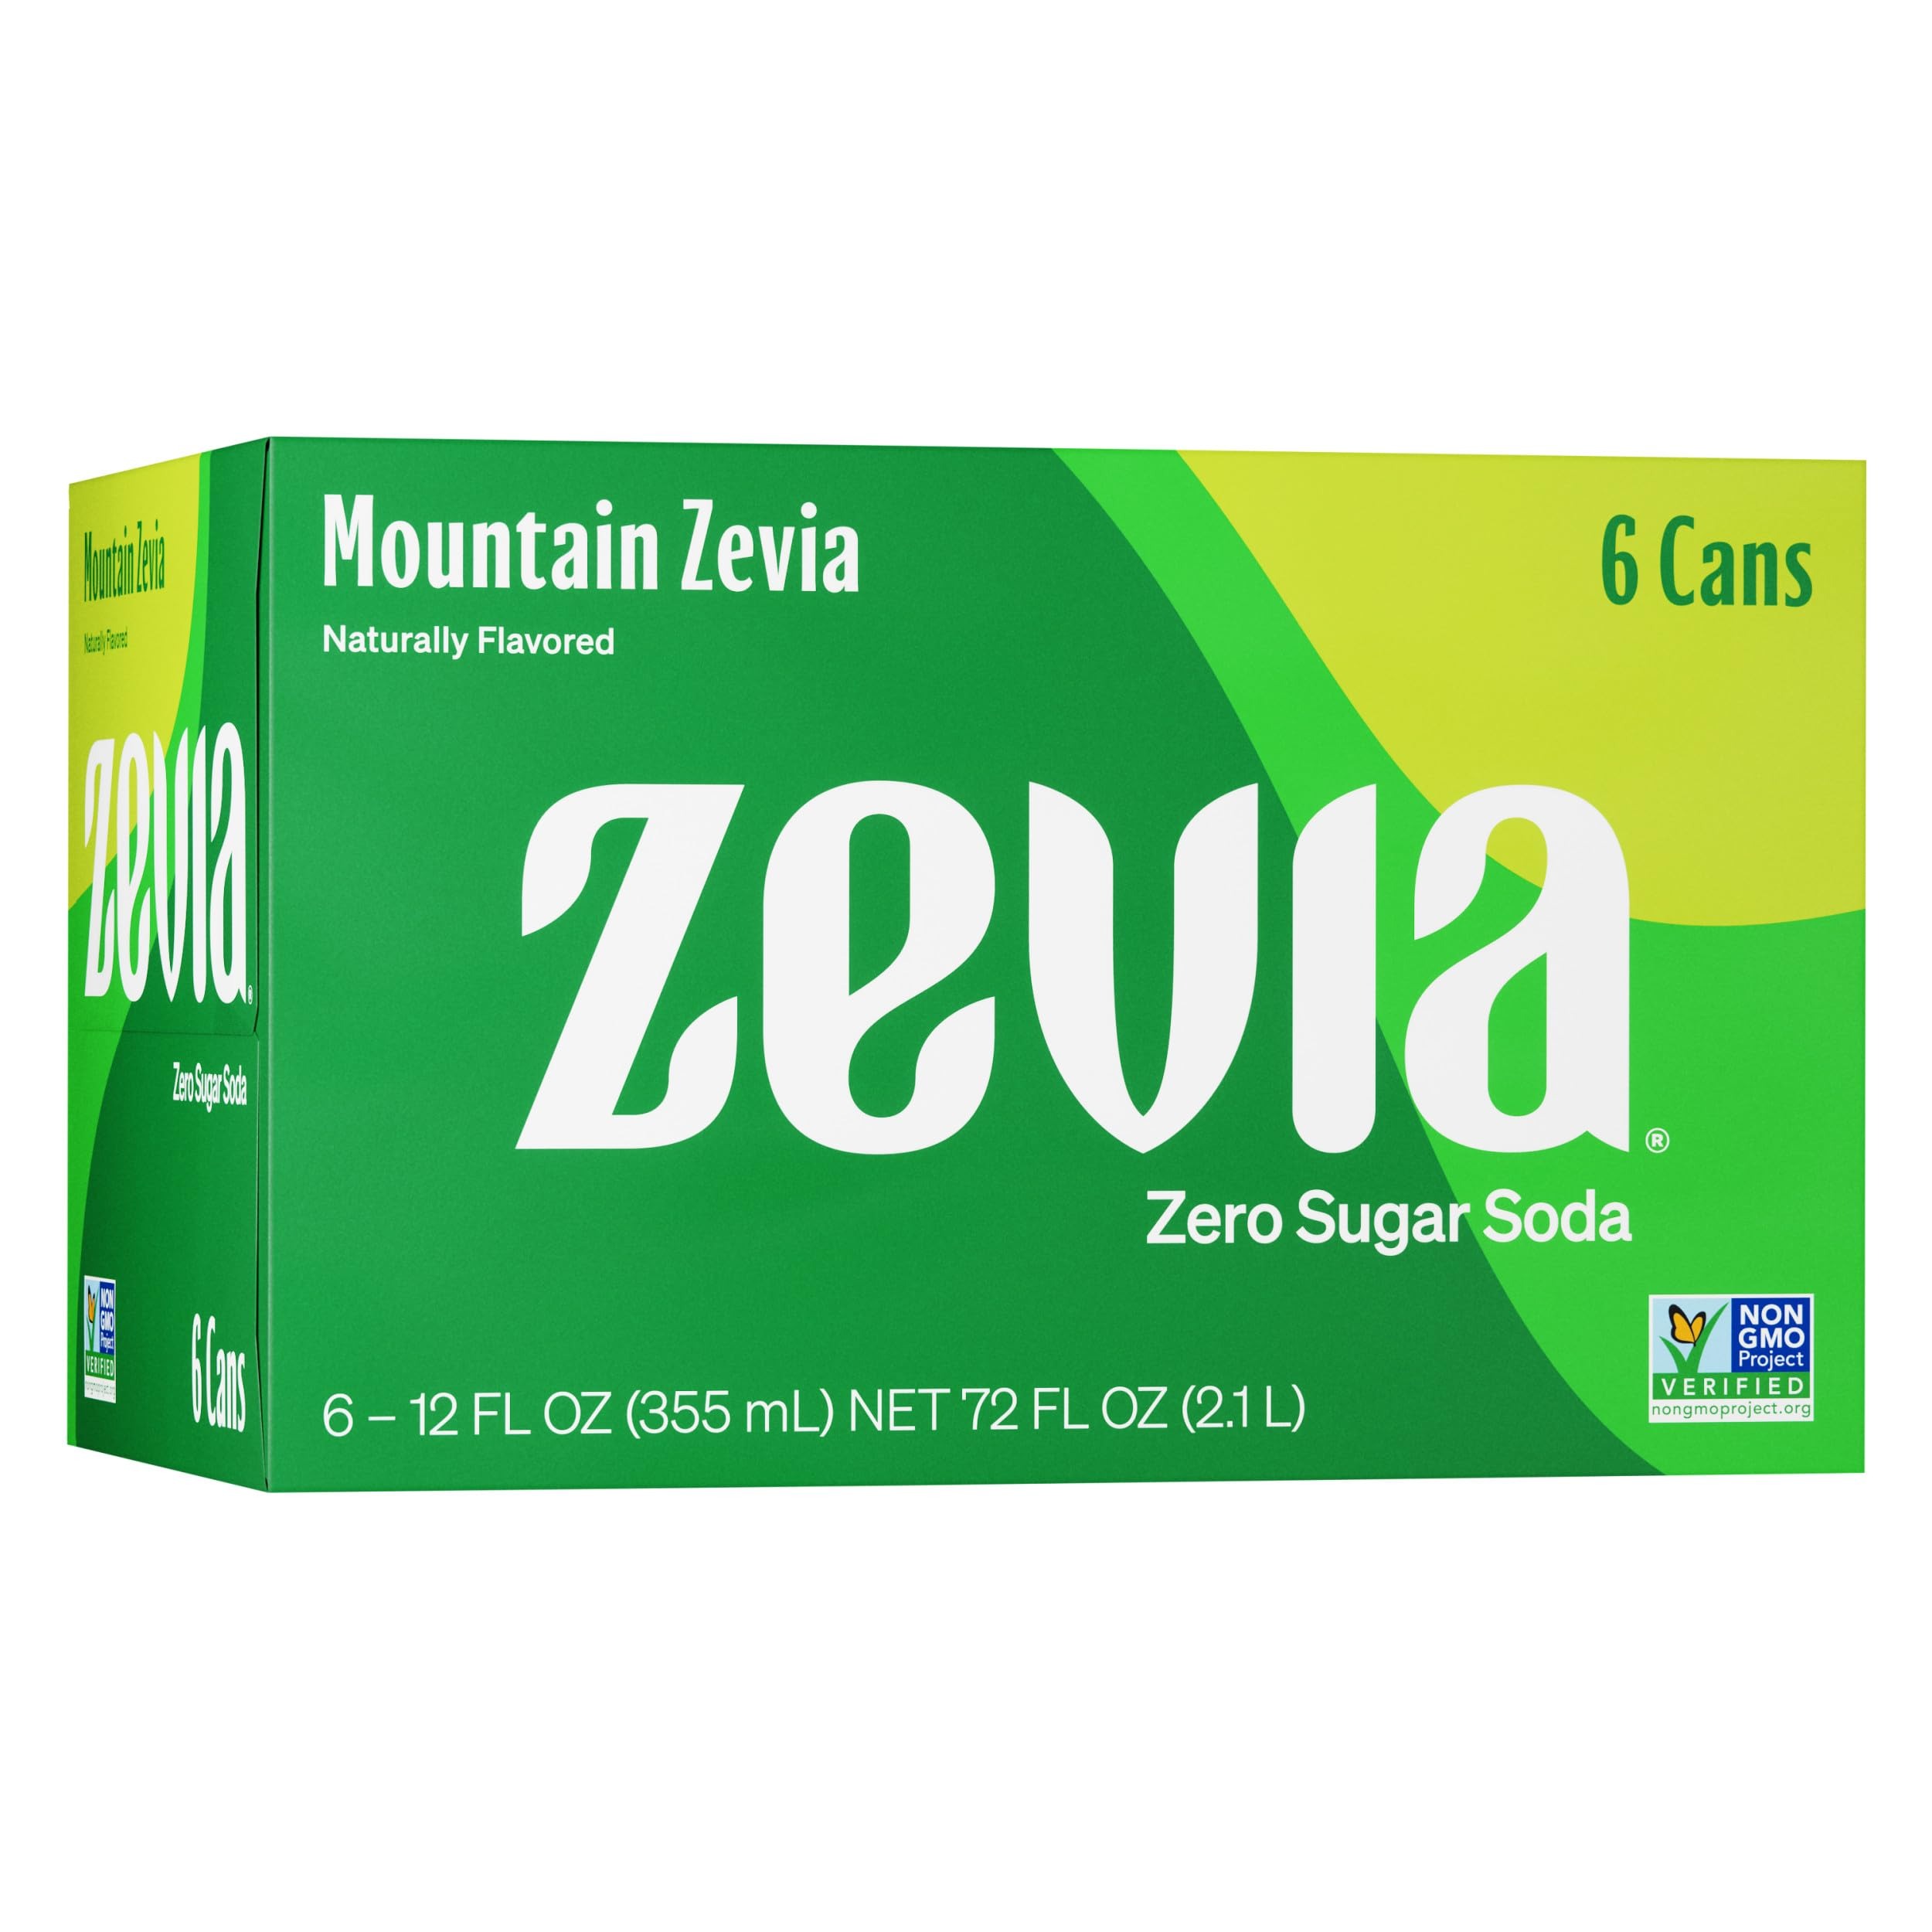
Item Name: Zevia Zero Calorie Soda, Mountain Zevia, 12 Ounce Cans (Pack of 12)
Bullet Point 1: Naturally Sweetened, Zero Sugar: Tastes good, without the guilt. All our drinks are sweetened with stevia.
Bullet Point 2: Non-GMO Project Verified: We like organisms just the way they are. All our products are Non-GMO Project Verified.
Bullet Point 3: Zero Calories: No empty calories in our naturally-sweetened drinks. In fact, no calories at all.
Bullet Point 4: Gluten Free, Vegan & Kosher: Fads come and go. We’ve been making good stuff the simple way since the beginning
Bullet Point 5: Does not Contain Erythritol: Zevia products are solely sweetened by highly-purified stevia extract. All Zevia beverages do not contain Erythritol.
Value: 144.0
Unit: Fl Oz

Price: 23.895